Arthur Barnett (department store)

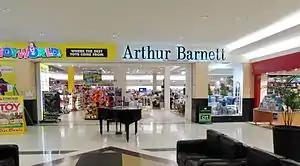
Arthur Barnett Lower Level entrance circa 2014

Former departments include Electronics and Large Appliances/Whiteware featuring Fisher & Paykel. From 2007, these departments were branded as the 'store-within-a-store', '100% Arthur Barnett' under the New Zealand "100% Electrical" franchise. 100% and its product areas were removed in mid-2010, with only Small Appliances retained as an independent department.